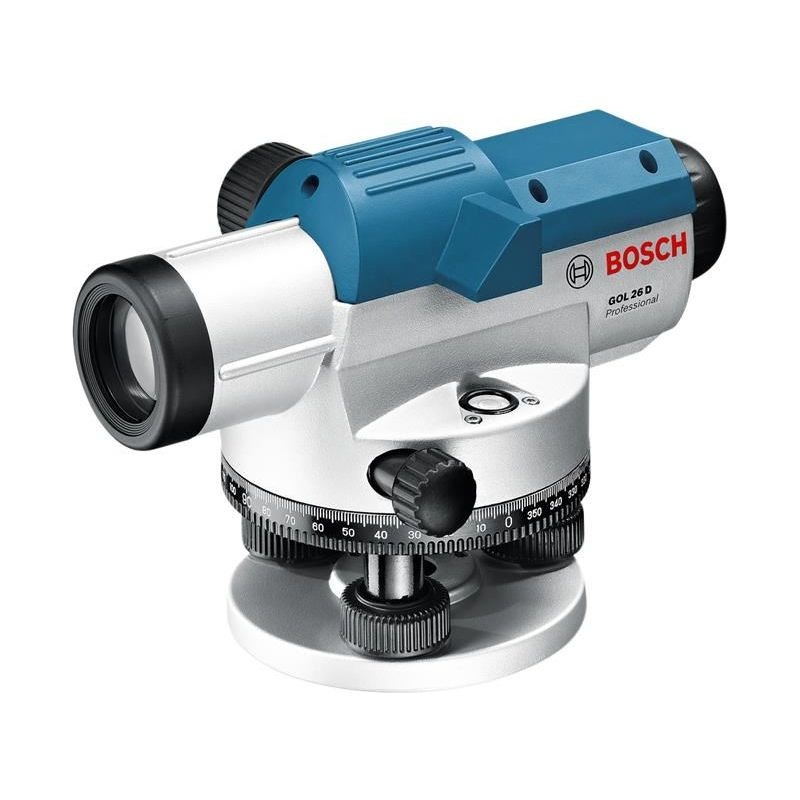
Bosch GOL 26 D Professional Optical Level Set
The Bosch GOL 26 D Professional Optical Level is the ideal levelling device for surveyors and other professionals. This powerful telescope offers 26x magnification. There is also a built-in target collimator and integrated circular vial. The extremely robust design makes it ideal for outdoor use. A self locking compensator protects the pendulum against damage and loss of calibration during transportation. Supplied with: 1 x BT 160 Professional Building Tripod. 1 x GR 500 Professional Measuring Rod . 1 x Plumb Bob. 1 x Lens Cover. 1 x Adjusting Pin. 1 x Hex Key. 1 x Carrying Case. Specifications: Unit of Measure: 360 degrees. Magnification: 26 x. Accuracy: ± 1.6mm at 30m. Working Range: 100m. Dust and Splash Protection: IP54. Operating Temperature: -10 – 50°C. Storage Temperature: -20 – 70°C. Tripod Thread: 5/8in. Weight: 1.5kg.
Brand: Bosch
Category: Business & Industrial > Construction > Surveying > Automatic Levels